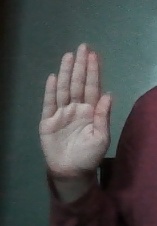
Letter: seen